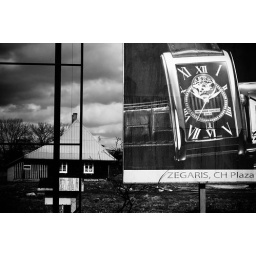
One of the oldest and probably one of the last wooden house in the center of Rzeszow, Poland.